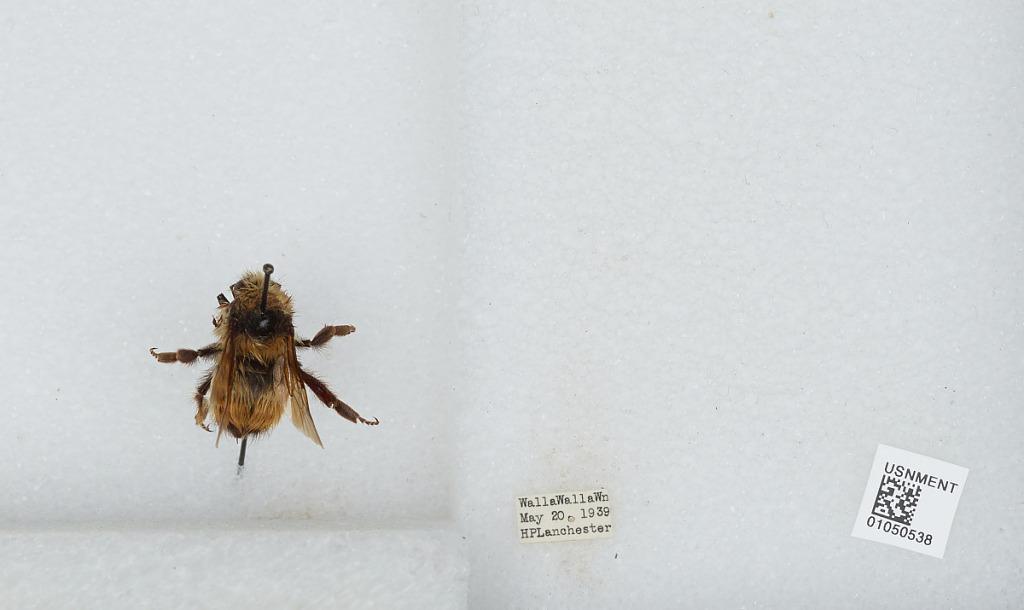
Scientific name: Bombus sp.
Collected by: H. Lanchester
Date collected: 1939-5-20
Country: United States
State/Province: Washington
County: Walla Walla
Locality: Walla Walla
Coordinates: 46.065, -118.33